Papanasam (film)

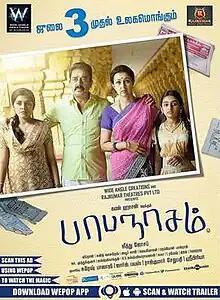
Theatrical release poster

Papanasam is a 2015 Indian Tamil-language crime thriller film directed by Jeethu Joseph, a remake of his 2013 Malayalam film "Drishyam". The film was jointly produced by Suresh Balaje and Rajkumar Sethupathi. It stars Kamal Haasan and Gautami, with Esther Anil, Asha Sarath and Roshan Basheer reprising their roles from the original film. Kalabhavan Mani, Nivetha Thomas and M. S. Bhaskar appear in supporting roles.